Early life of Frank Sinatra

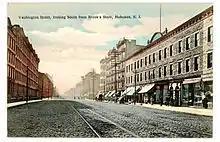
Hoboken, New Jersey, early 20th century

Francis Albert Sinatra was born on December 12, 1915, in an upstairs tenement at 415 Monroe Street in Hoboken, New Jersey, the only child of Italian immigrants Natalina "Dolly" Garavanta and Antonino Martino "Marty" Sinatra. The couple had eloped on Valentine's Day, 1913, and were married at the city hall in Jersey City, New Jersey; they later were remarried in a church. Sinatra weighed at birth. His was a breech birth; he had to be with the aid of forceps, which caused severe scarring to his left cheek, neck, and ear, and perforated his ear drum, damage that remained for life. Due to his injuries at birth, his baptism was delayed for several months. A childhood operation on his mastoid bone left major scarring on his neck, and during adolescence he suffered from cystic acne that scarred his face and neck. Some children called him "Scarface" when he was eleven; this made him so angry he wanted to physically assault the doctor who had delivered him. Sinatra was raised Roman Catholic.